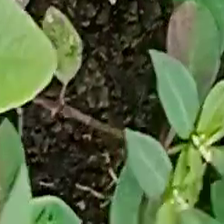
Weed species: Moti_dudhi(Euphorbia_geneculata_L)